French fries

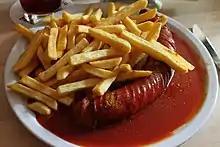
Currywurst and fries, Germany

From the Belgian standpoint, the popularity of the term "french fries" is explained as "French gastronomic hegemony" into which the cuisine of Belgium was assimilated, because of a lack of understanding coupled with a shared language and geographic proximity of the countries. The Belgian journalist claimed that a 1781 family manuscript recounts that potatoes were deep-fried prior to 1680 in the Meuse valley, as a substitute for frying fish when the rivers were frozen. Gérard never produced the manuscript that supports this claim, and "the historical value of this story is open to question". In any case, it is unrelated to the later history of the french fry, as the potato did not arrive in the region until around 1735; furthermore, given 18th-century economic conditions: "it is absolutely unthinkable that a peasant could have dedicated large quantities of fat for cooking potatoes. At most they were sautéed in a pan".